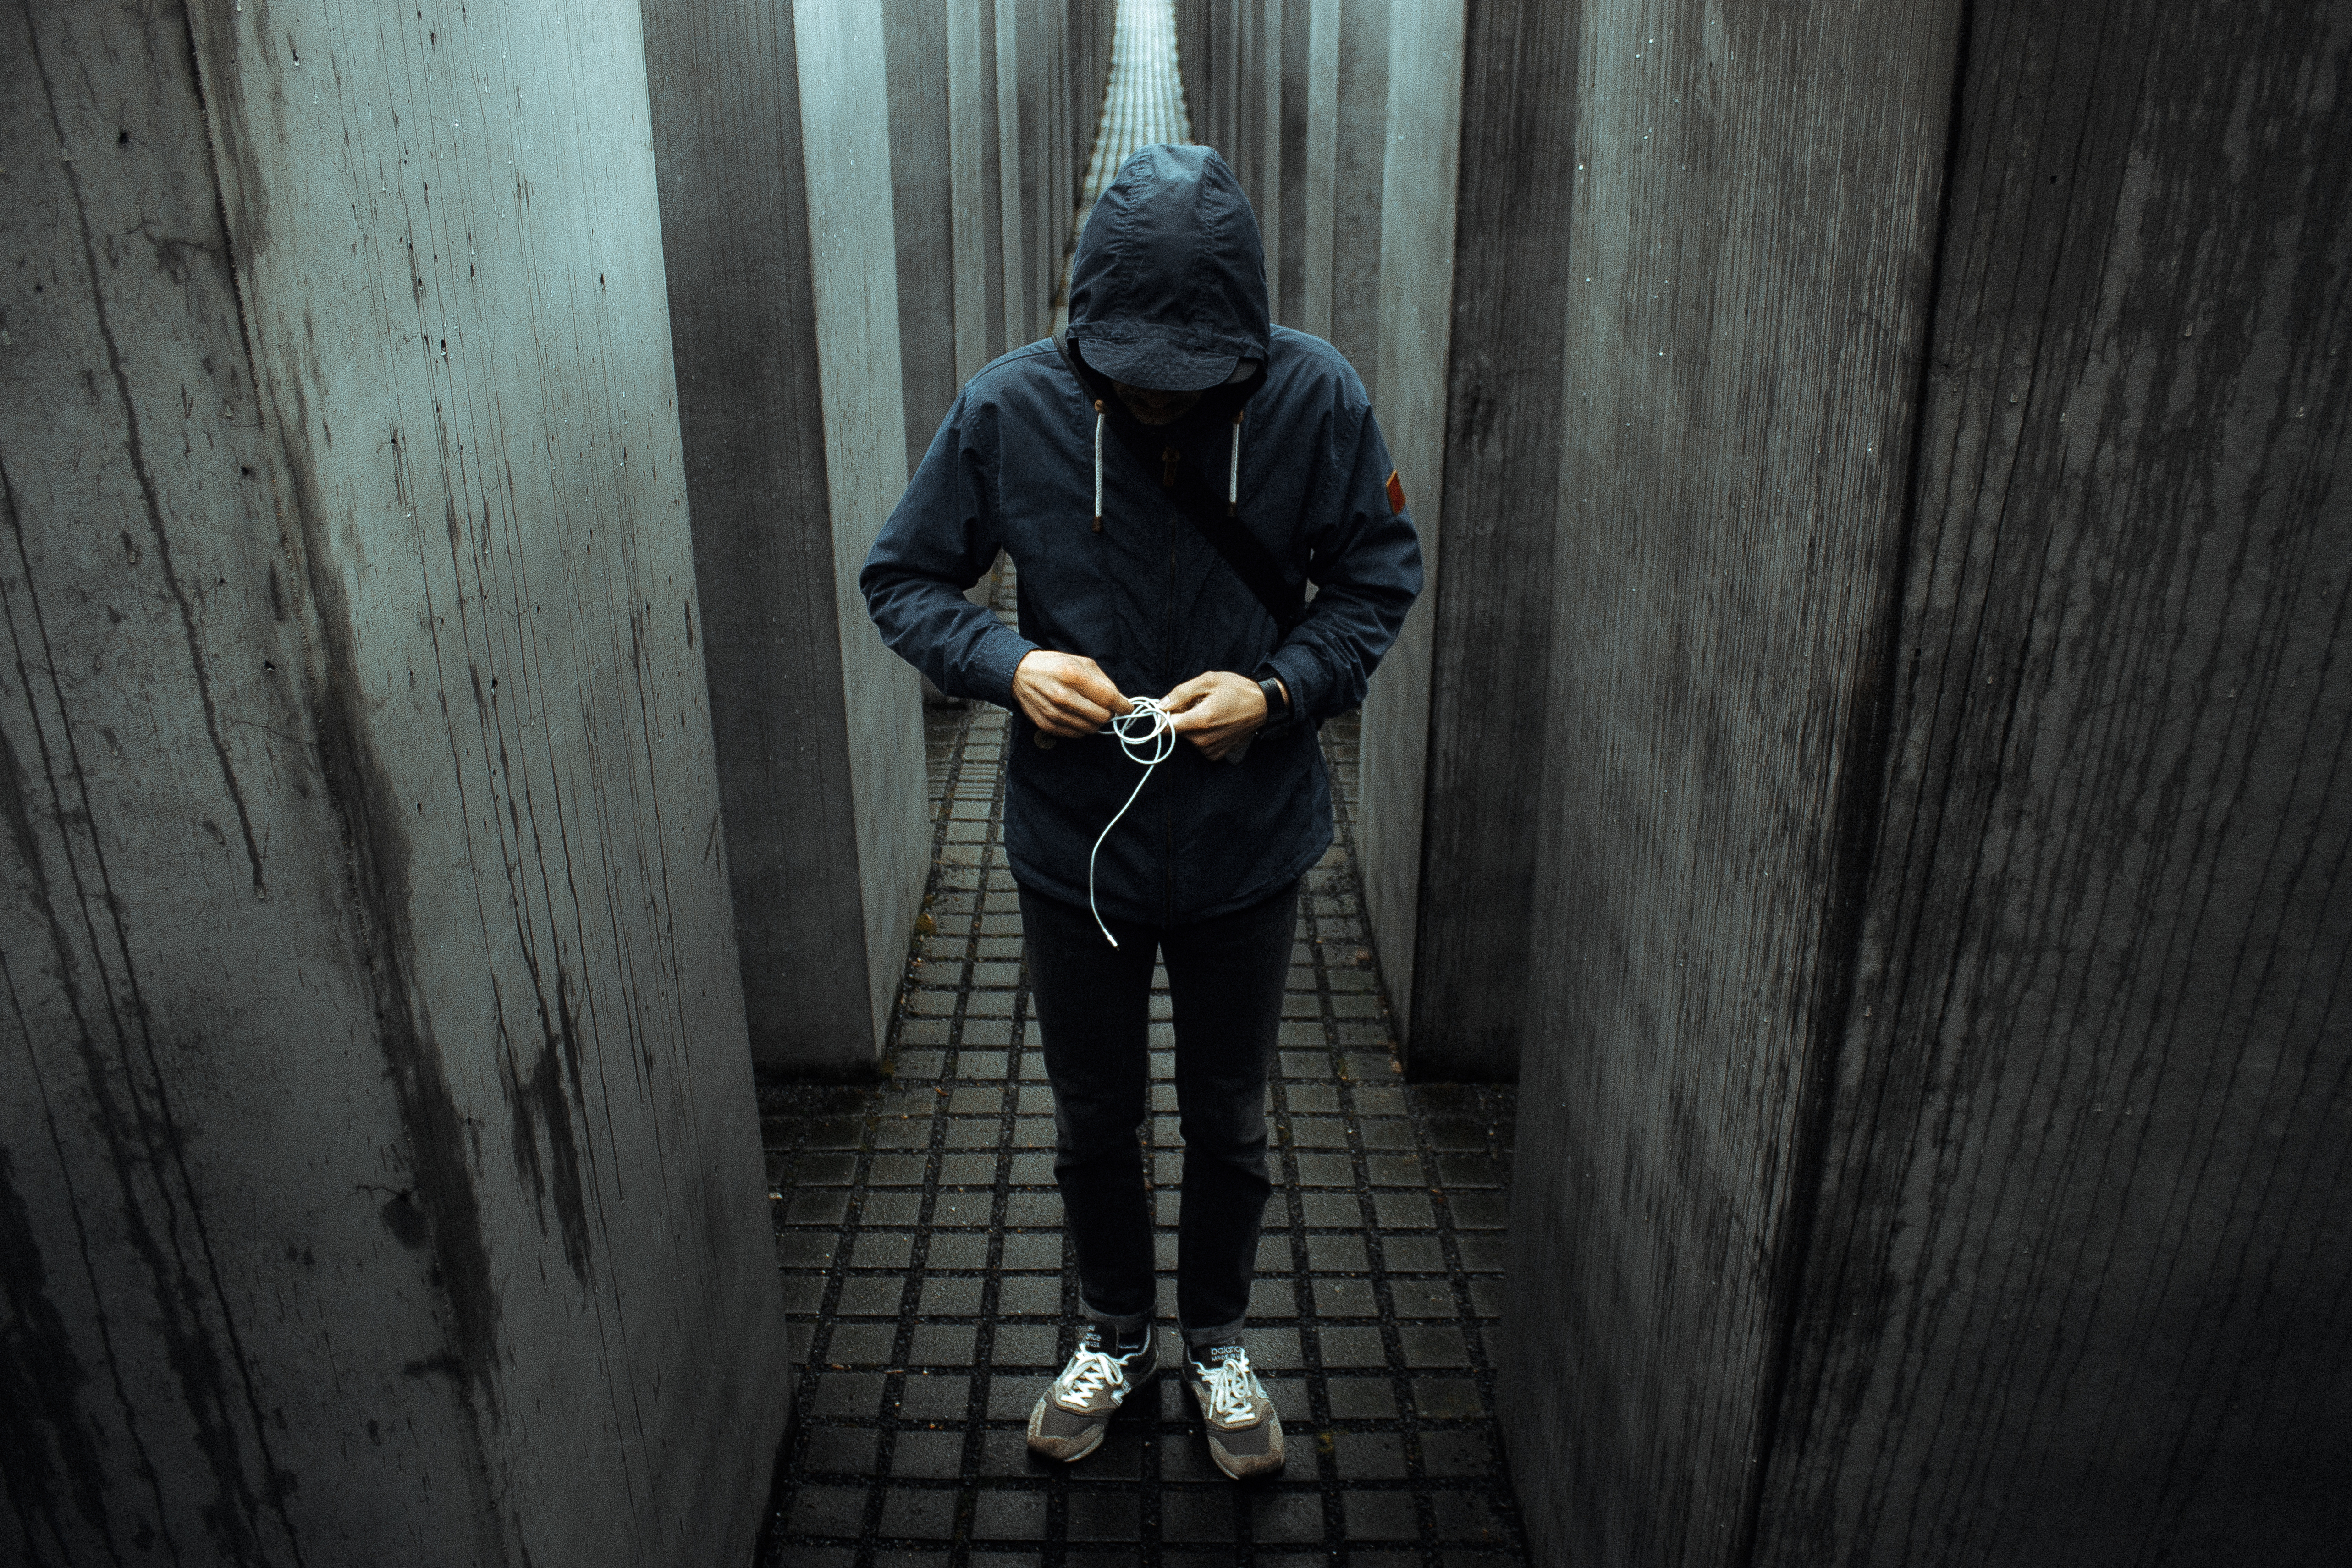
darkness, black, snapshot, image, screenshot